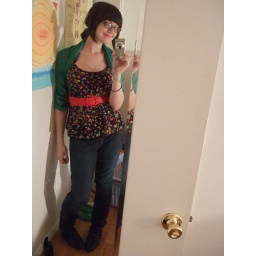
dressed up bright for monday.top: anthropologiebelt: urban outfittersgreen shawl: some street vendor in Londonjeans: levi'sboots: office